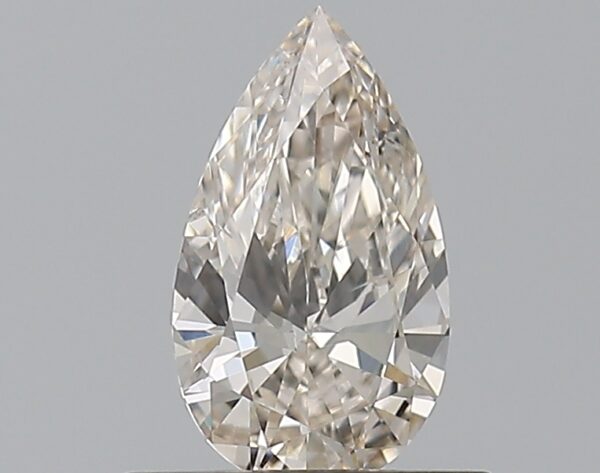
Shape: pear
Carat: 0.5
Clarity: SI2
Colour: J
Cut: EX
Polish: EX
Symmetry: VG
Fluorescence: N
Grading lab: GIA
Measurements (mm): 7.52 x 4.36 x 2.57